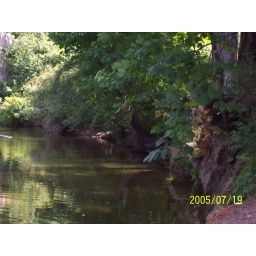
I forget the name of this river but it's a two minute walk from my mom's house in Parksville.